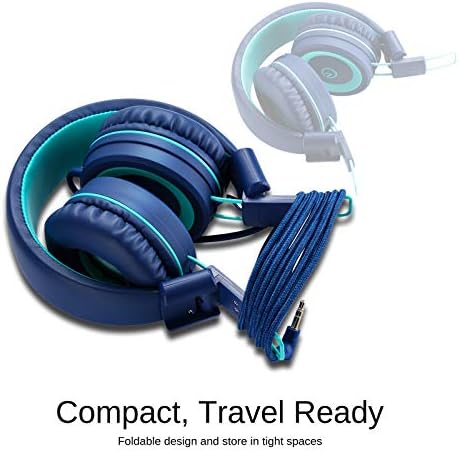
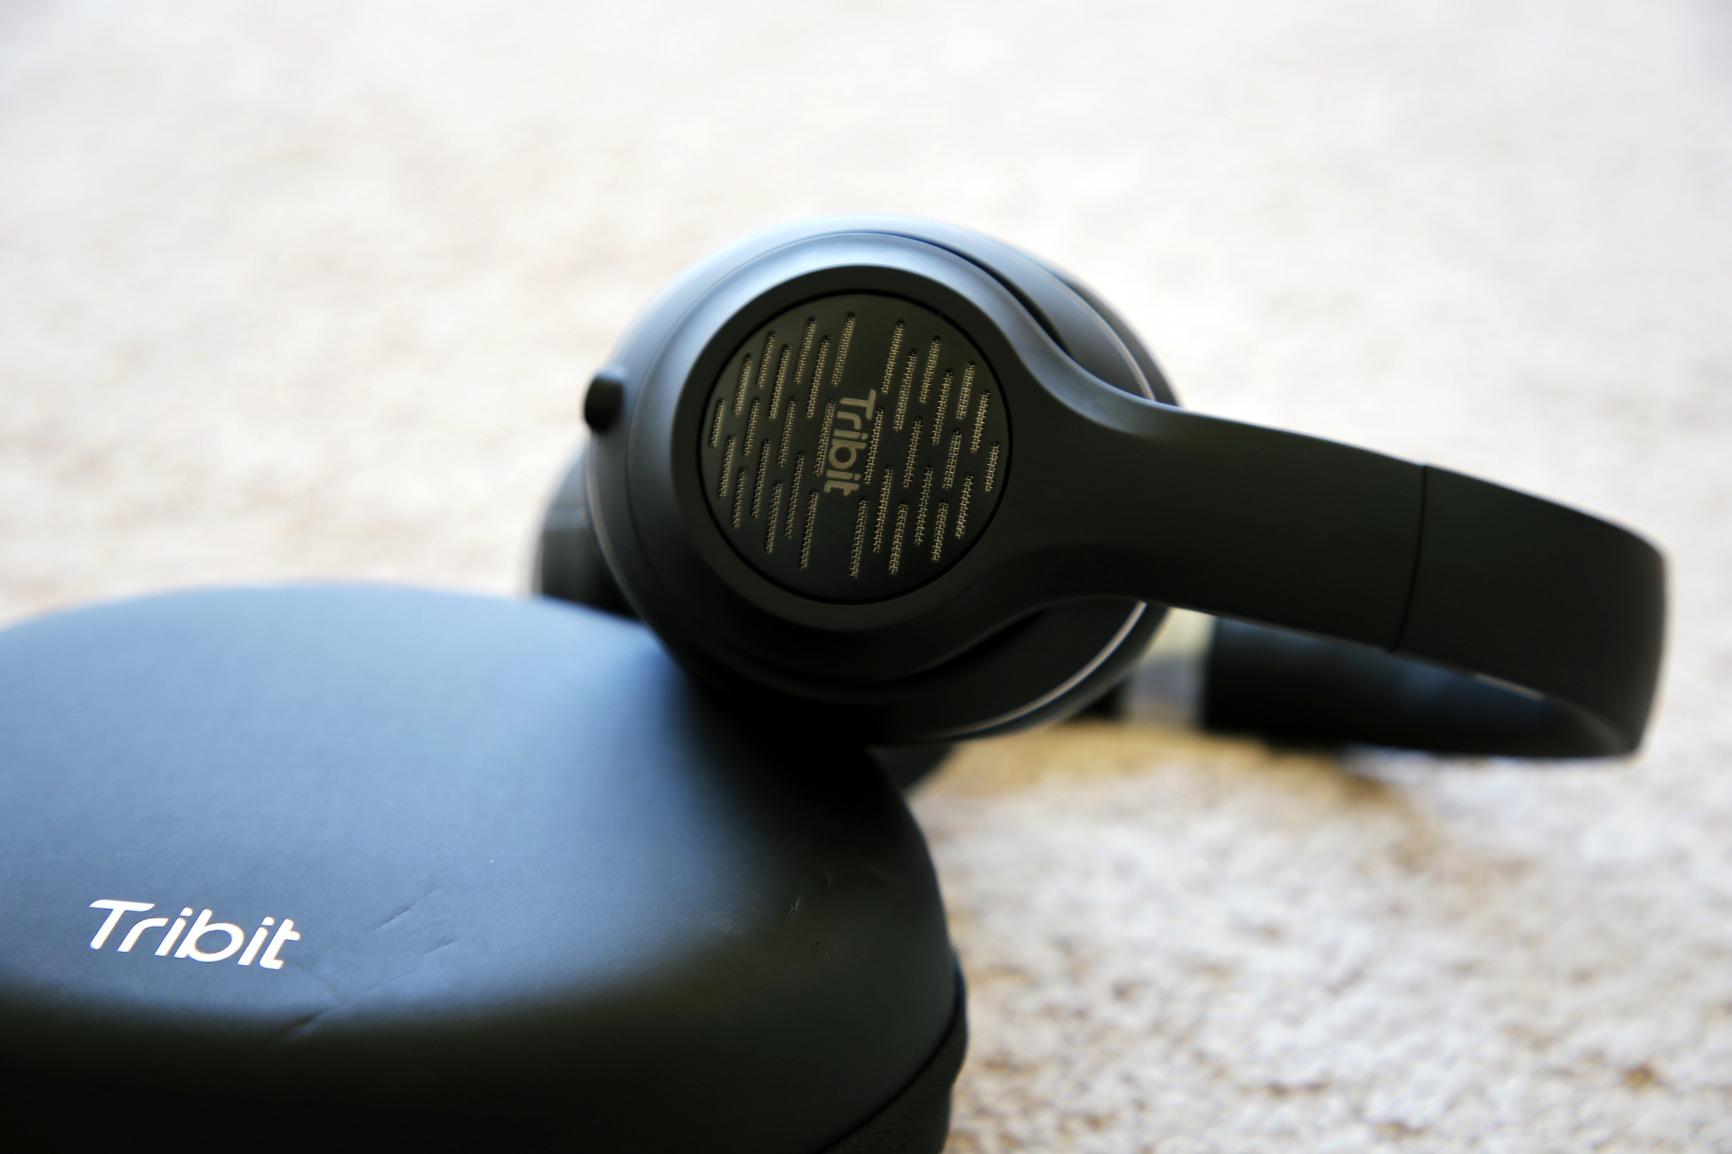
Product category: headphones
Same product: no